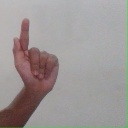
अक्षर: ळ